Kenny Loggins

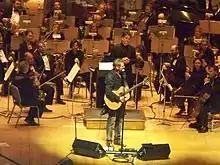
Loggins with Boston Pops Orchestra and conductor Keith Lockhart, June 22, 2011

Loggins scored a No. 1 single on the "Billboard" adult contemporary chart in 1997 with "For the First Time" (his Oscar-nominated song from "One Fine Day"). In 2000, he performed the theme song for Disney's "The Tigger Movie", "Your Heart Will Lead You Home", which he co-wrote with Richard and Robert Sherman.